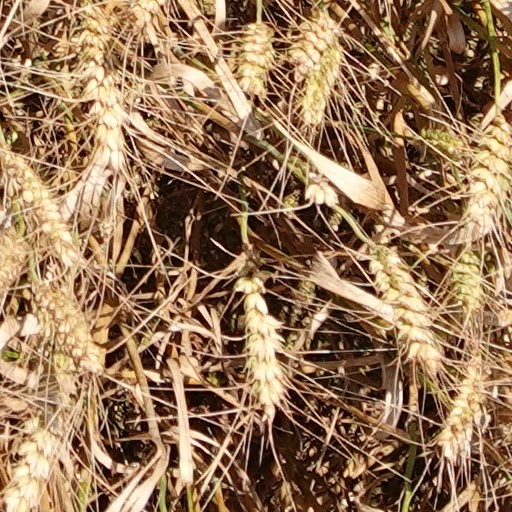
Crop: wheat